Answer in natural language. Considering the relative positions, is wall paint (marked C) above or below swivel office chair with adjustable armrests (marked A)? Choose between the following options: below or above
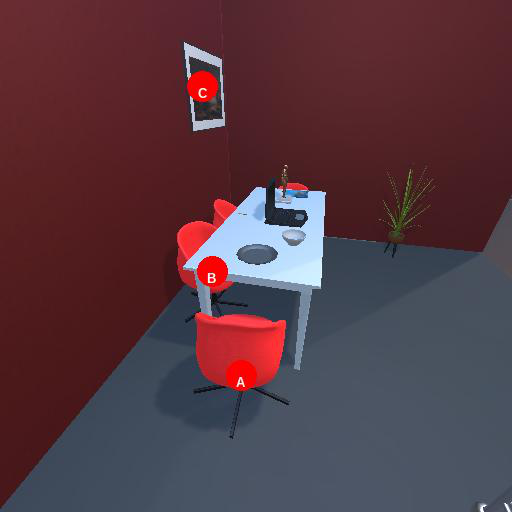
<answer>above</answer>